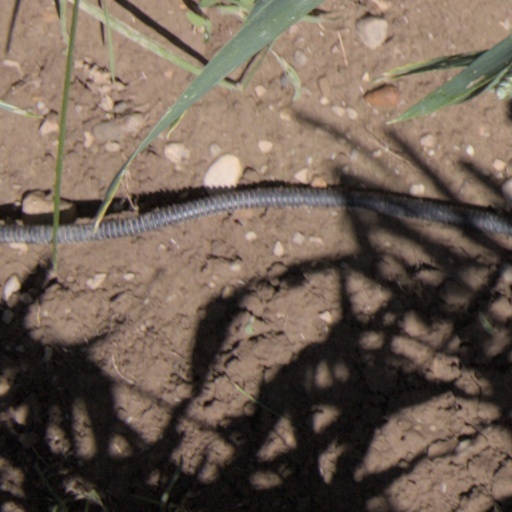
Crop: wheat